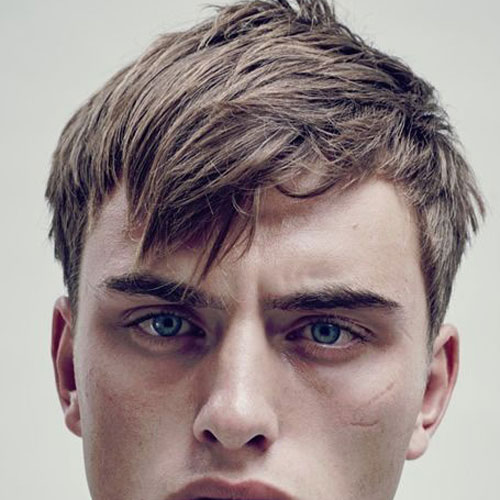
Gender: men